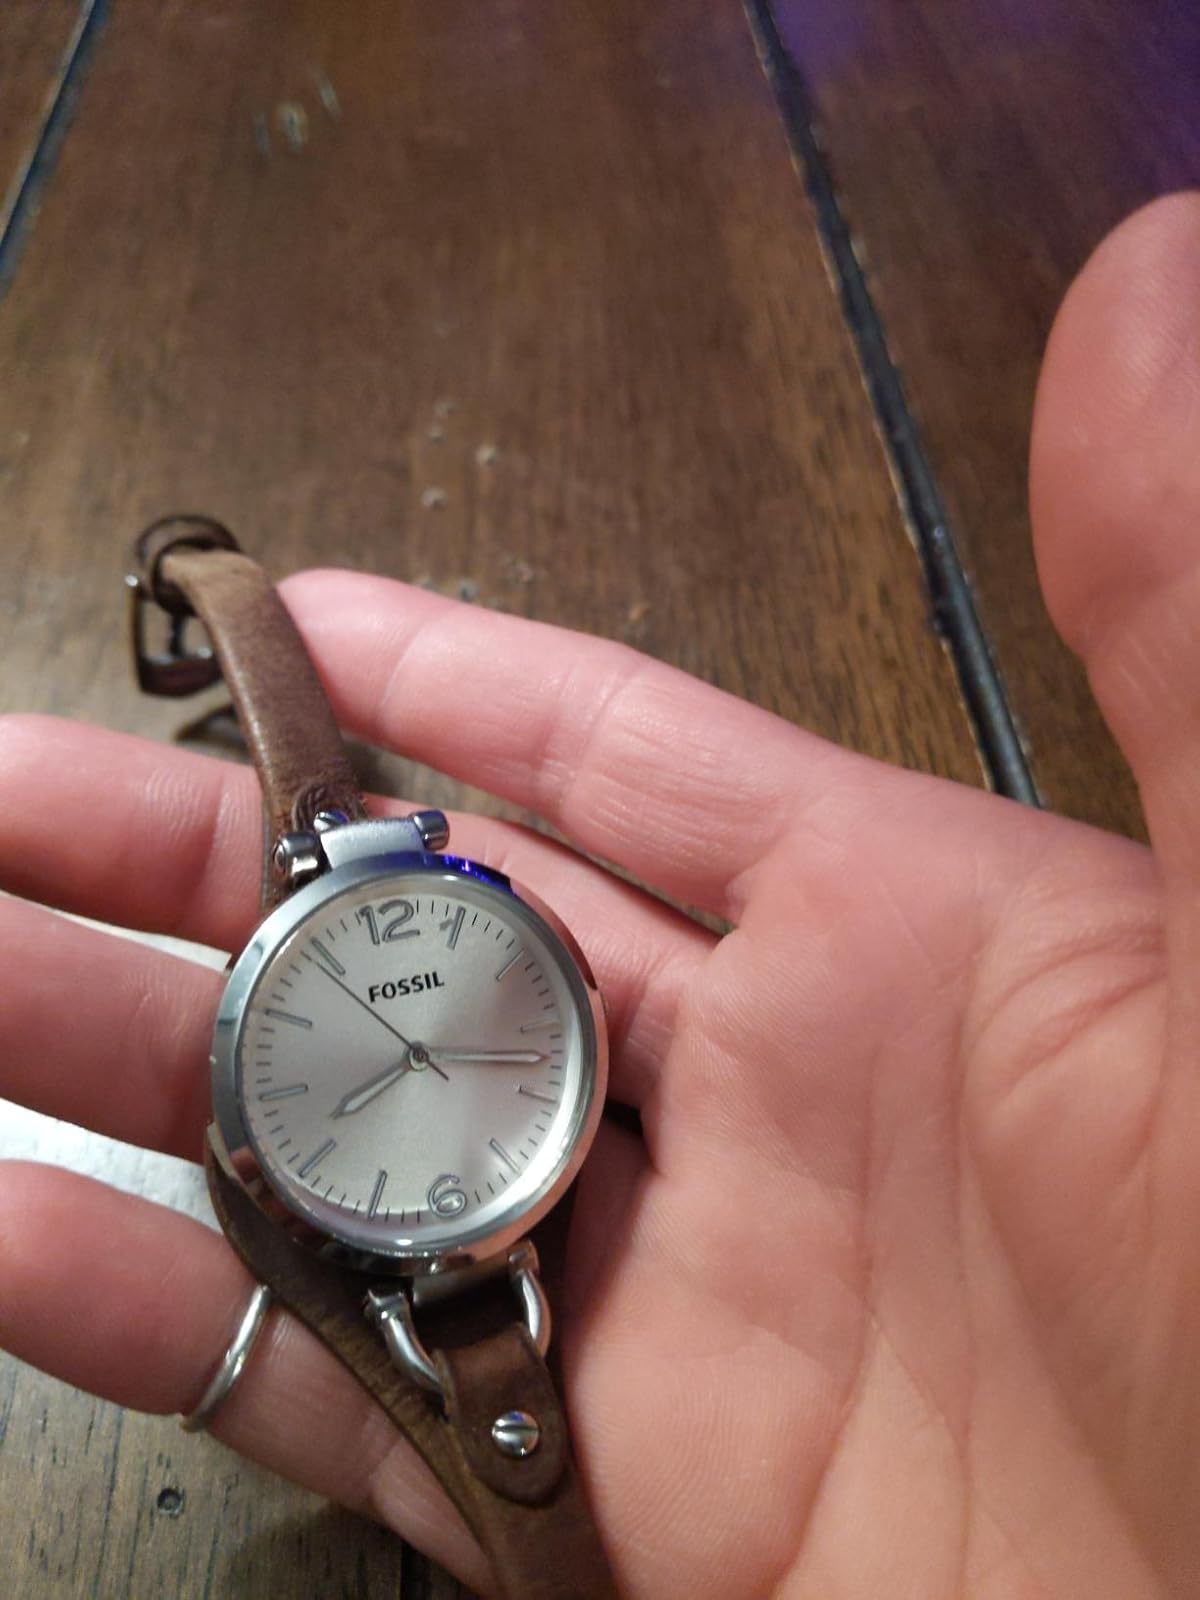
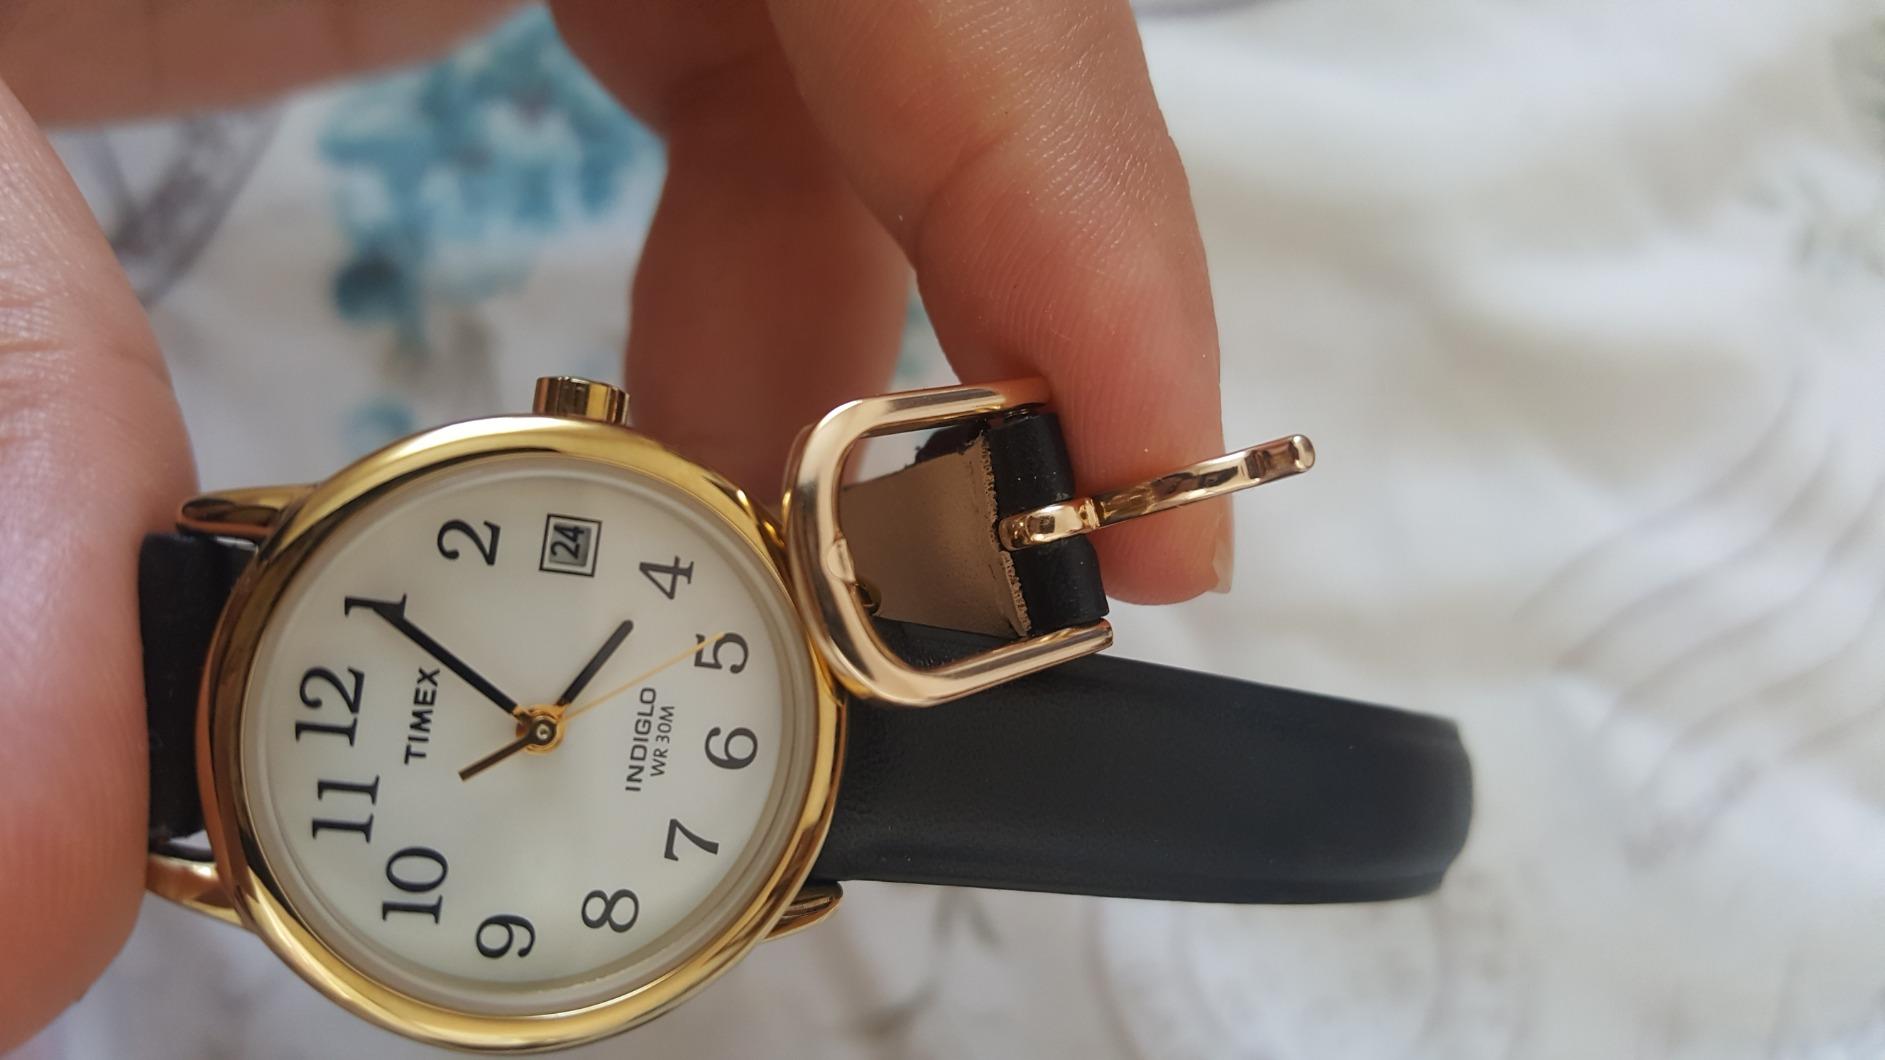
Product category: accessories_watch
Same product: no